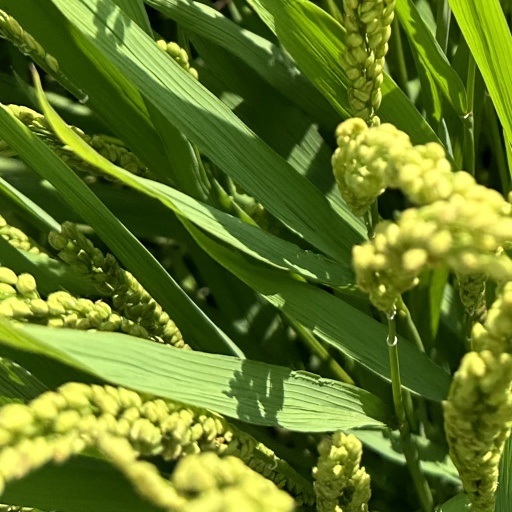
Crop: rice